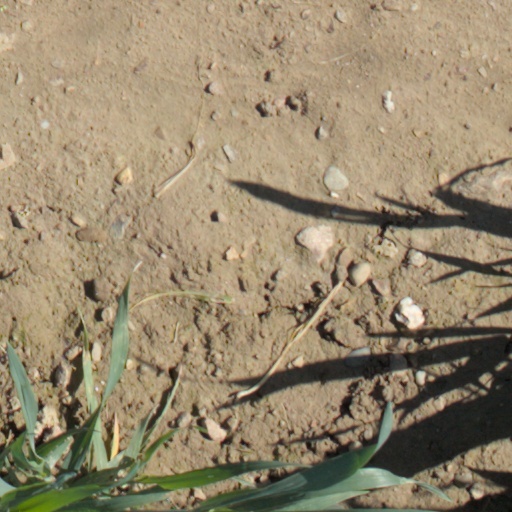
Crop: wheat